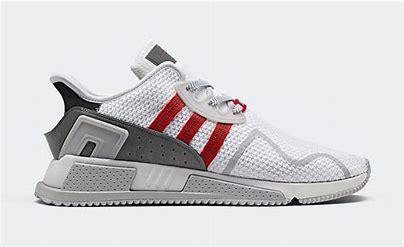
Brand: Adidas
Model: EQT Cushion Adv